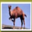
Label: camel